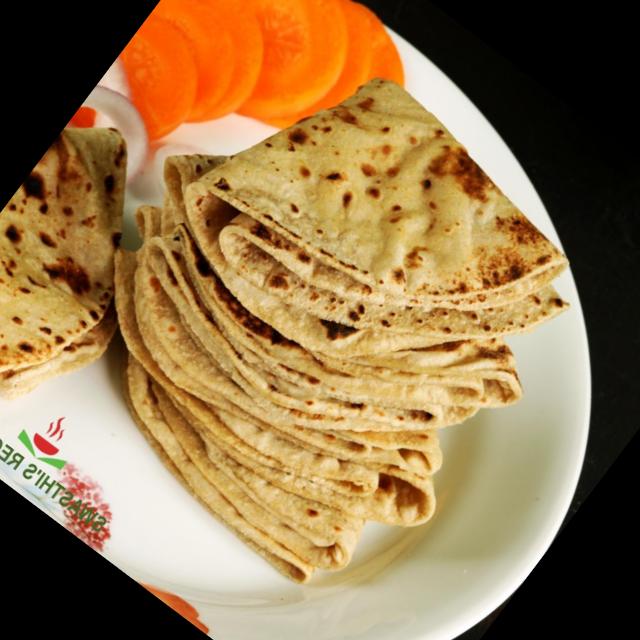
Dish: chapati